David Glenn (garden designer)

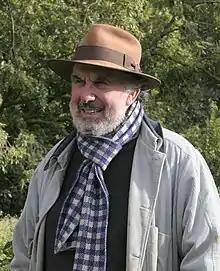
David Glenn

David Glenn is an Australian garden designer. He has been recognised as an early exponent of a new style of Dry Climate Gardening with perennials in Australia. His garden "Lambley" is located at Ascot, 12 km North of Ballarat in Victoria, Australia. The development of the garden coincided with the millennial drought experienced throughout much of Eastern Australia over the period 2000 to 2010 and earlier. At the time, the garden was recognised internationally for its innovative use of plant types and forms.